Carolina Kostner

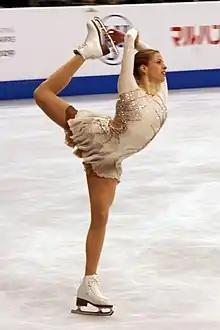
Kostner performs at the 2009 World Figure Skating Championships.

Kostner finished off the podium at her first Grand Prix event, 2008 Skate Canada, lost her European title to Laura Lepistö, and finished 12th at the 2009 World Championships after a long program in which she failed to land a single clean triple. As a result, Italy qualified only one ladies spot for the 2010 Olympics. After eight years of training with coach Michael Huth, Kostner made a coaching change in the summer of 2009, relocating to El Segundo, California to work with Frank Carroll and Christa Fassi, the widow of the late Carlo Fassi.